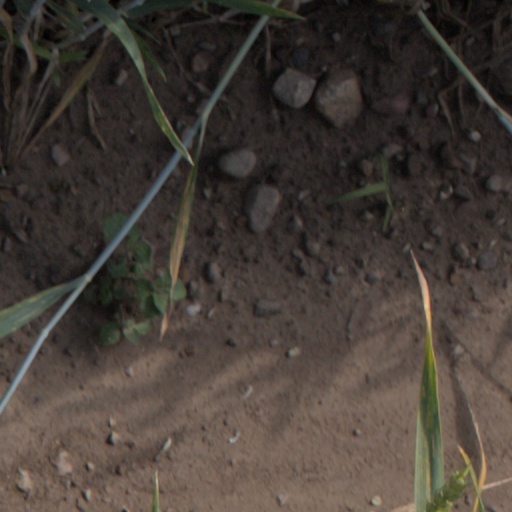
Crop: wheat